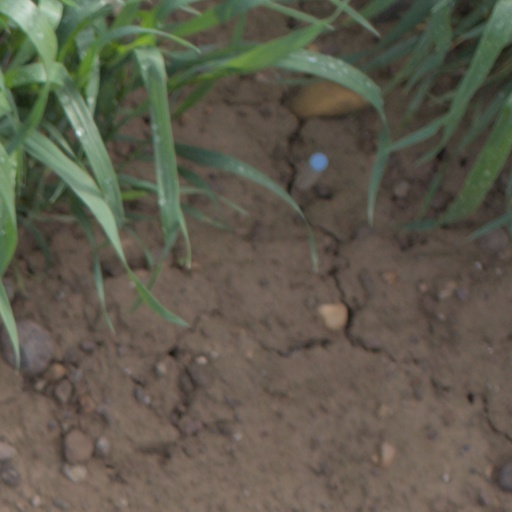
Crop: wheat